Answer in natural language. Considering the relative positions, is low brown storage unit above or below Television? Choose between the following options: below or above
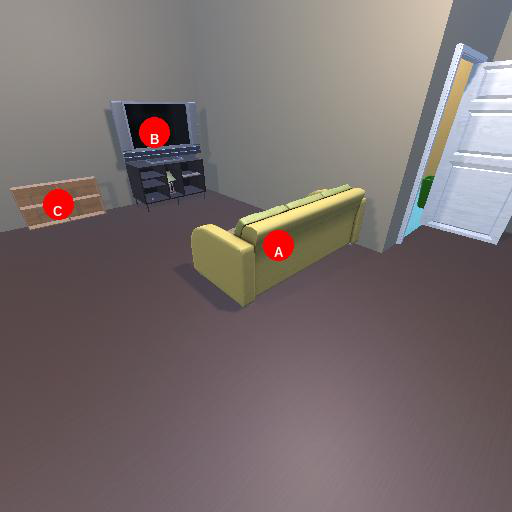
<answer>below</answer>